Bromochloromethane

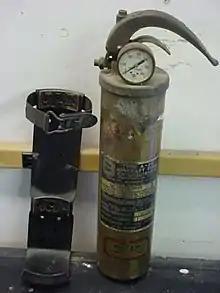
A 1950s US CBM fire extinguisher.

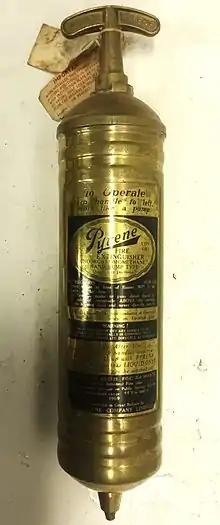
Pyrene 1qt. pump-type chlorobromomethane (CB or CBM), 1960s, UK

Bromochloromethane's biodegradation is catalyzed by the hydrolase enzyme alkylhalidase: